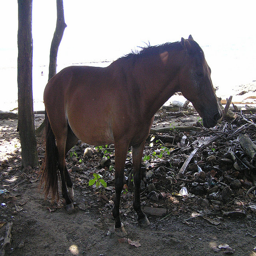
A horse stands alone on the ground beside a pile of branches.
The horse is standing by the pile of debris outside.
A brown horse standing in a field near a tree.
A horse that is walking on some dirt.
a brown horse that is standing in some dirt